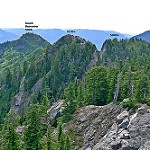
Label: mountain